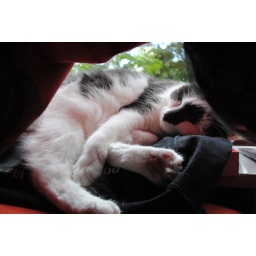
Boil's sleeping by the window